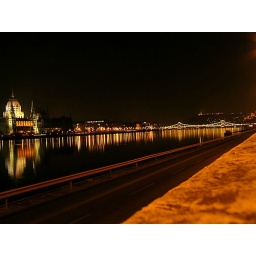
The domed building on the left is the Parliament Building, the bridge is the Chain Bridge. photo by Brad